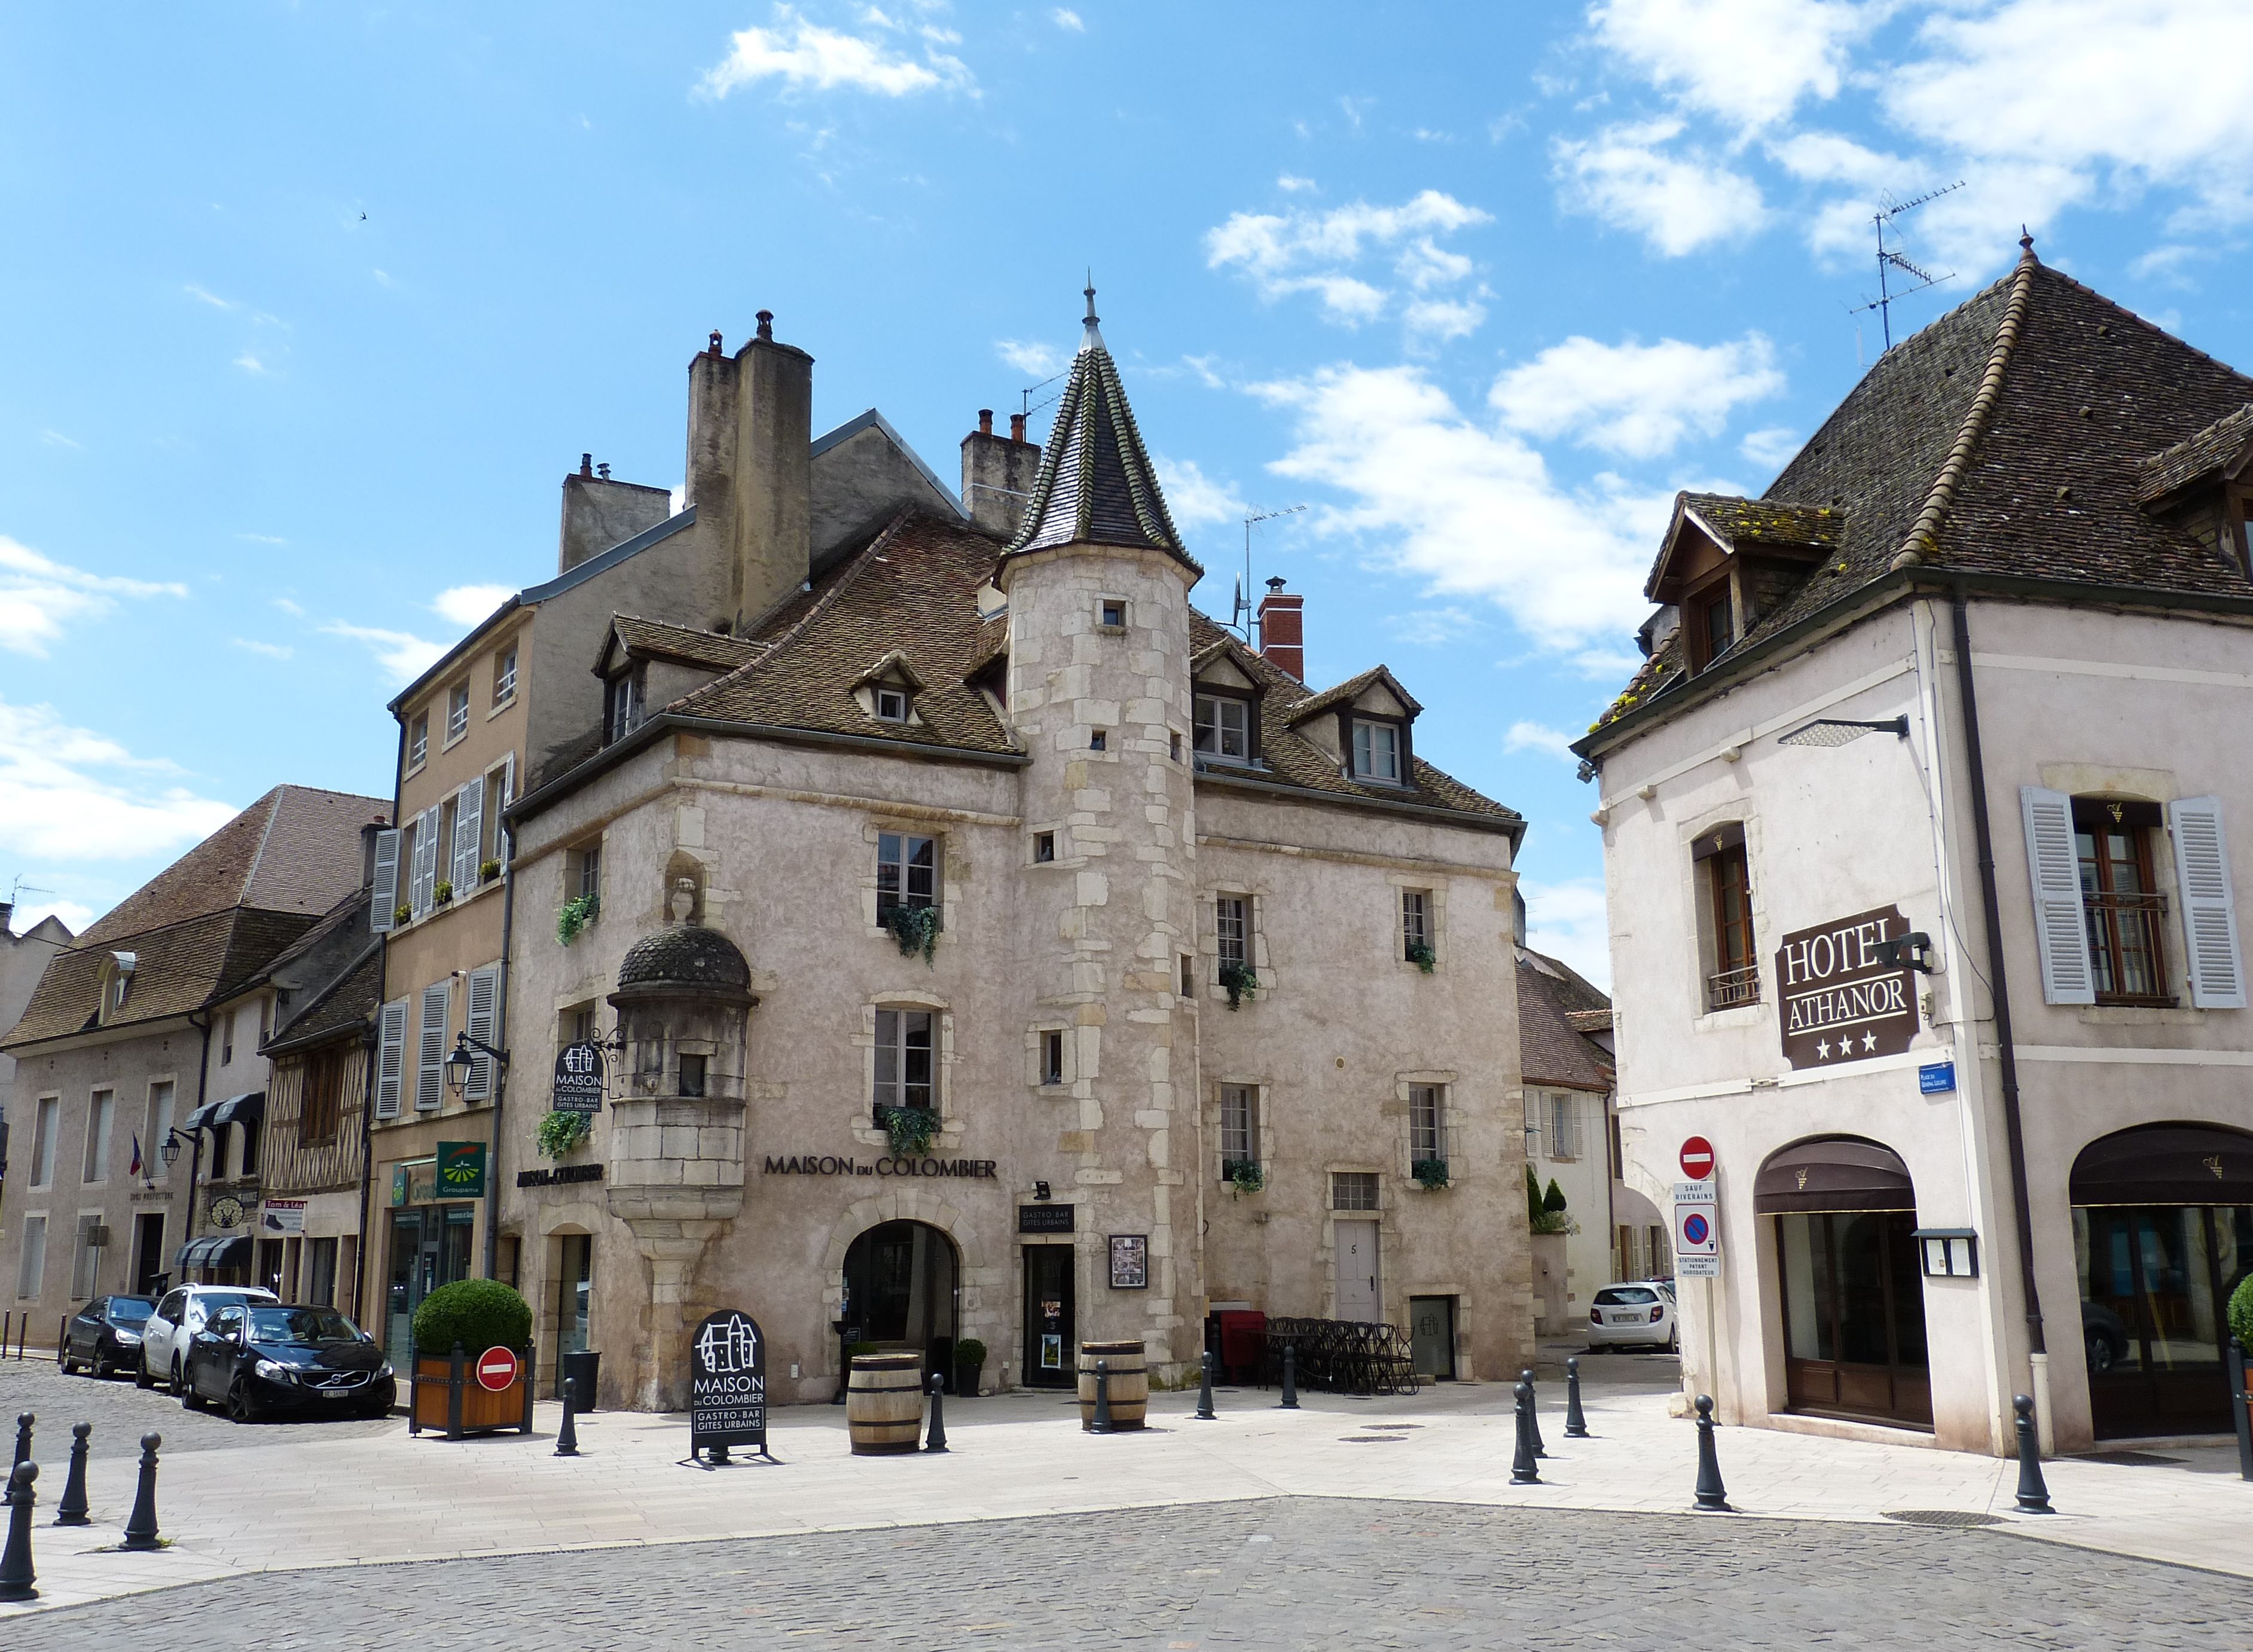
architecture, town, building, chateau, france, space, romantic, castle, facade, marketplace, church, tourism, places of interest, old town, town square, estate, historically, middle ages, beaune, neighbourhood, town hall, burgundy, tours